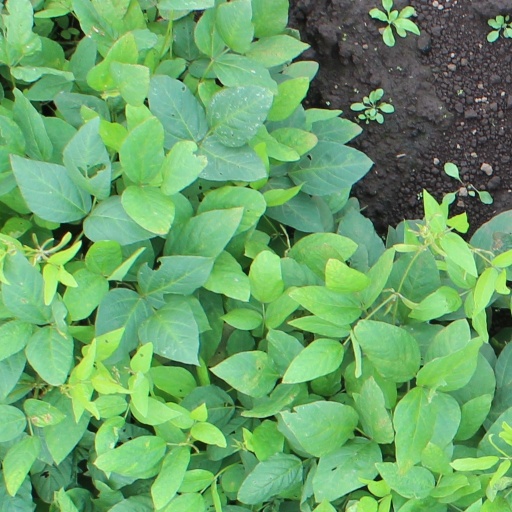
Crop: soybean